Output device

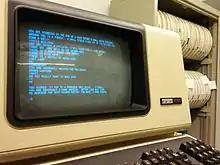
Colossal Cave Adventure being played on a VT100 terminal

Prior to the development of modern pixel-oriented displays, computer terminals were used, composed of a character-oriented display device known as a "VDU" and a computer keyboard.